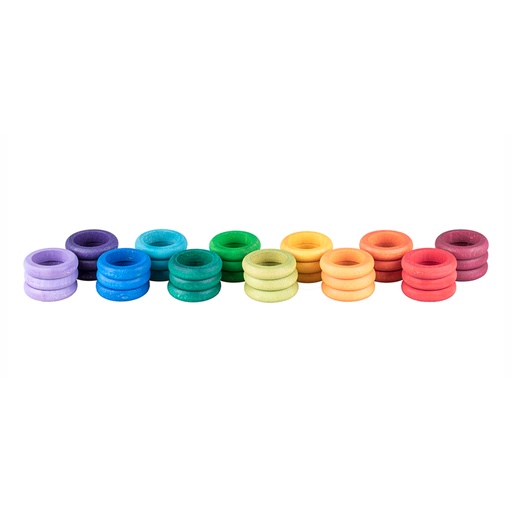
Grapat Ringe 36 Ringe in 12 Farben
36 Ringe in 12 Regenbogen-Farben
Brand: Schlawiner
Category: Toys & Games > Toys > Activity Toys > Coiled Spring Toys